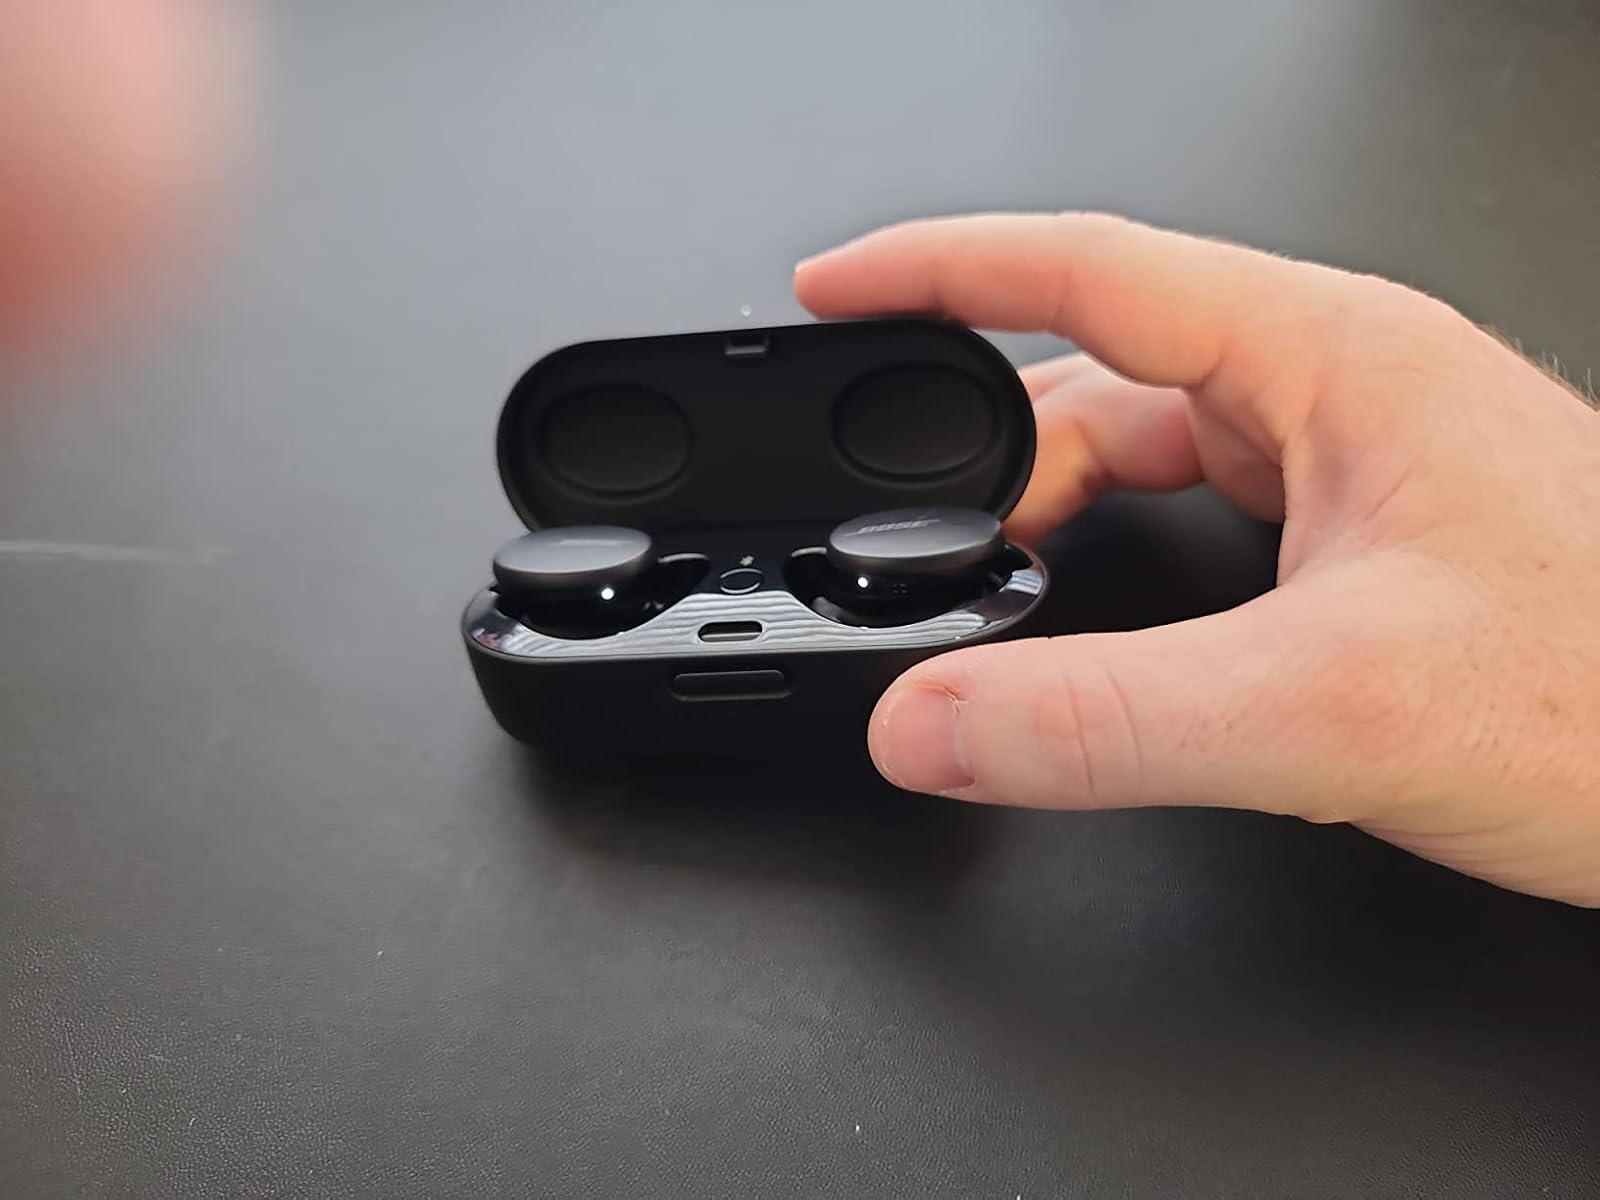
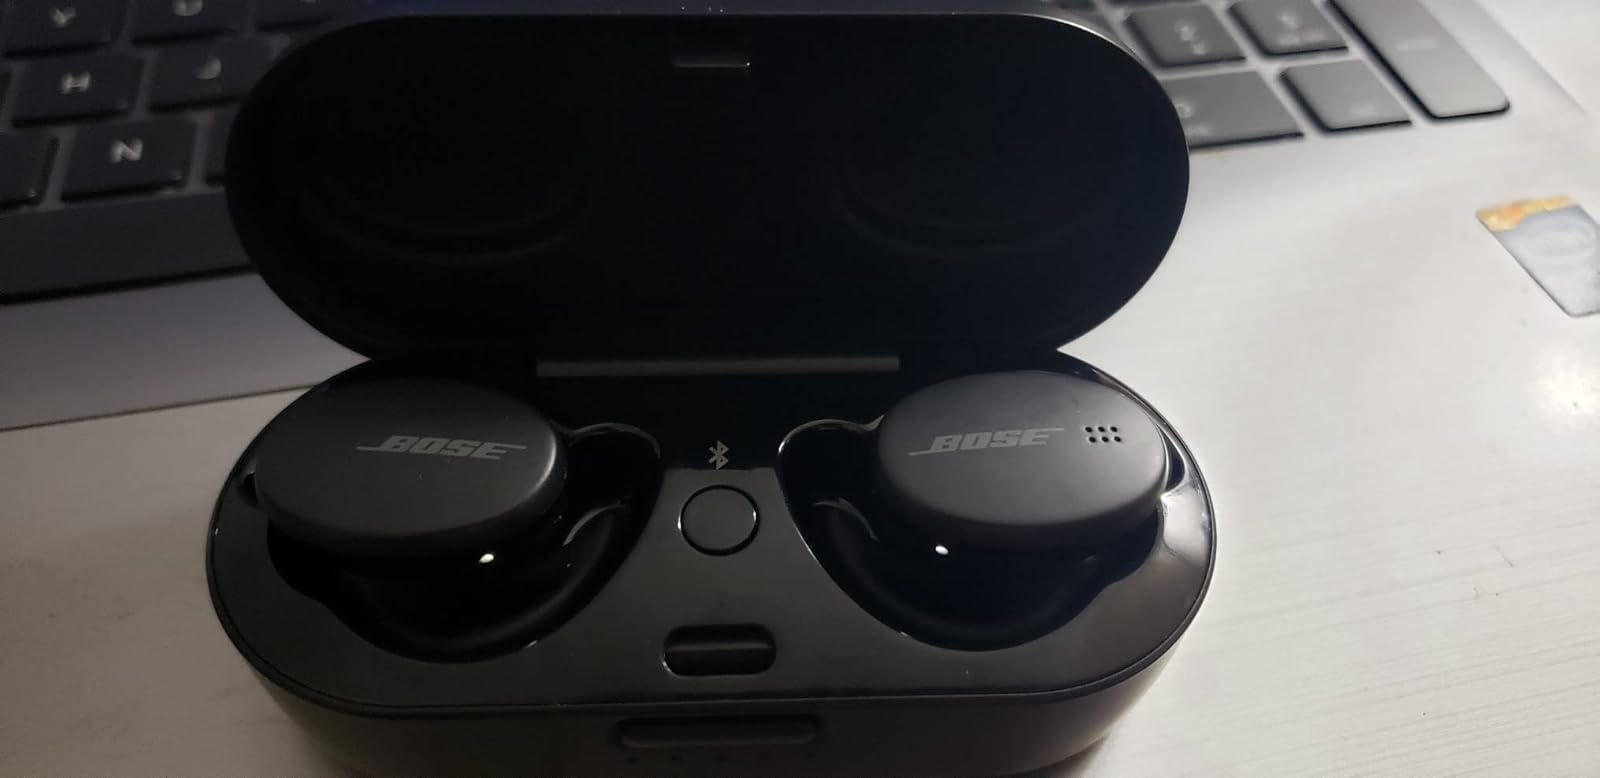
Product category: earbuds
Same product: yes